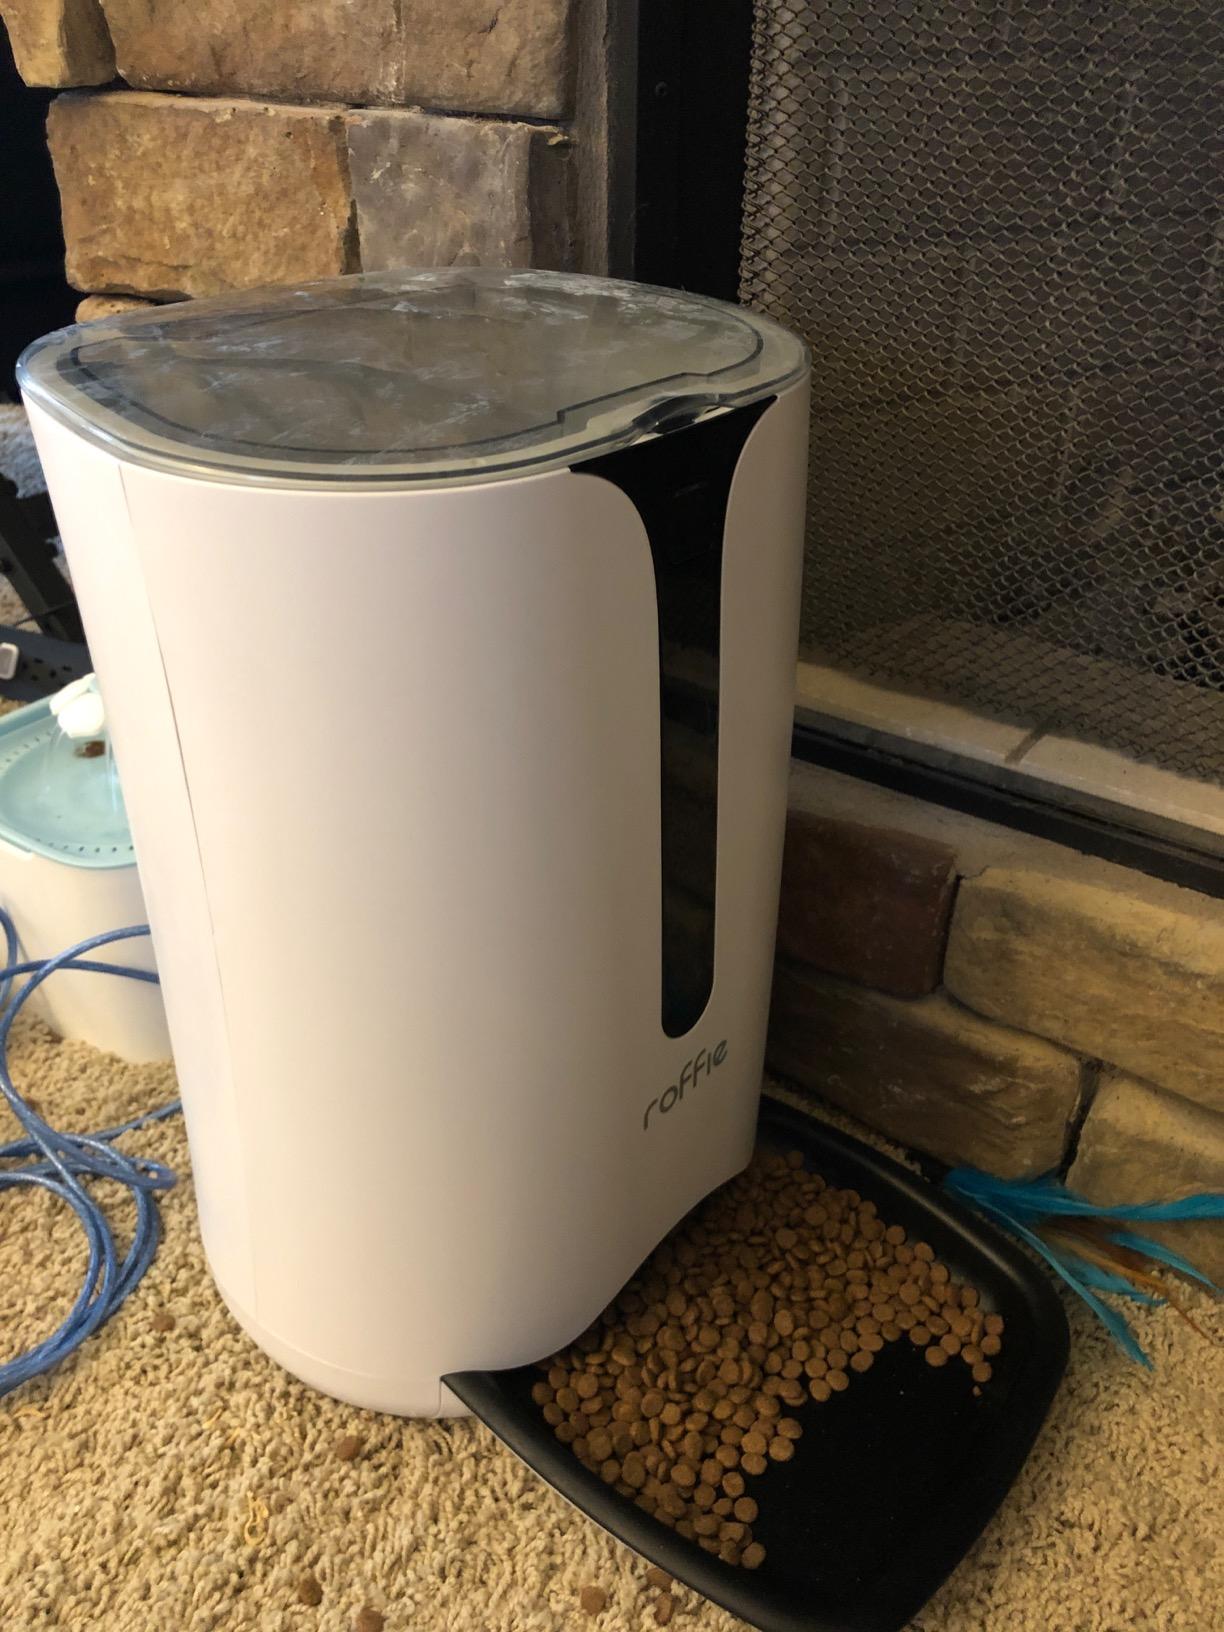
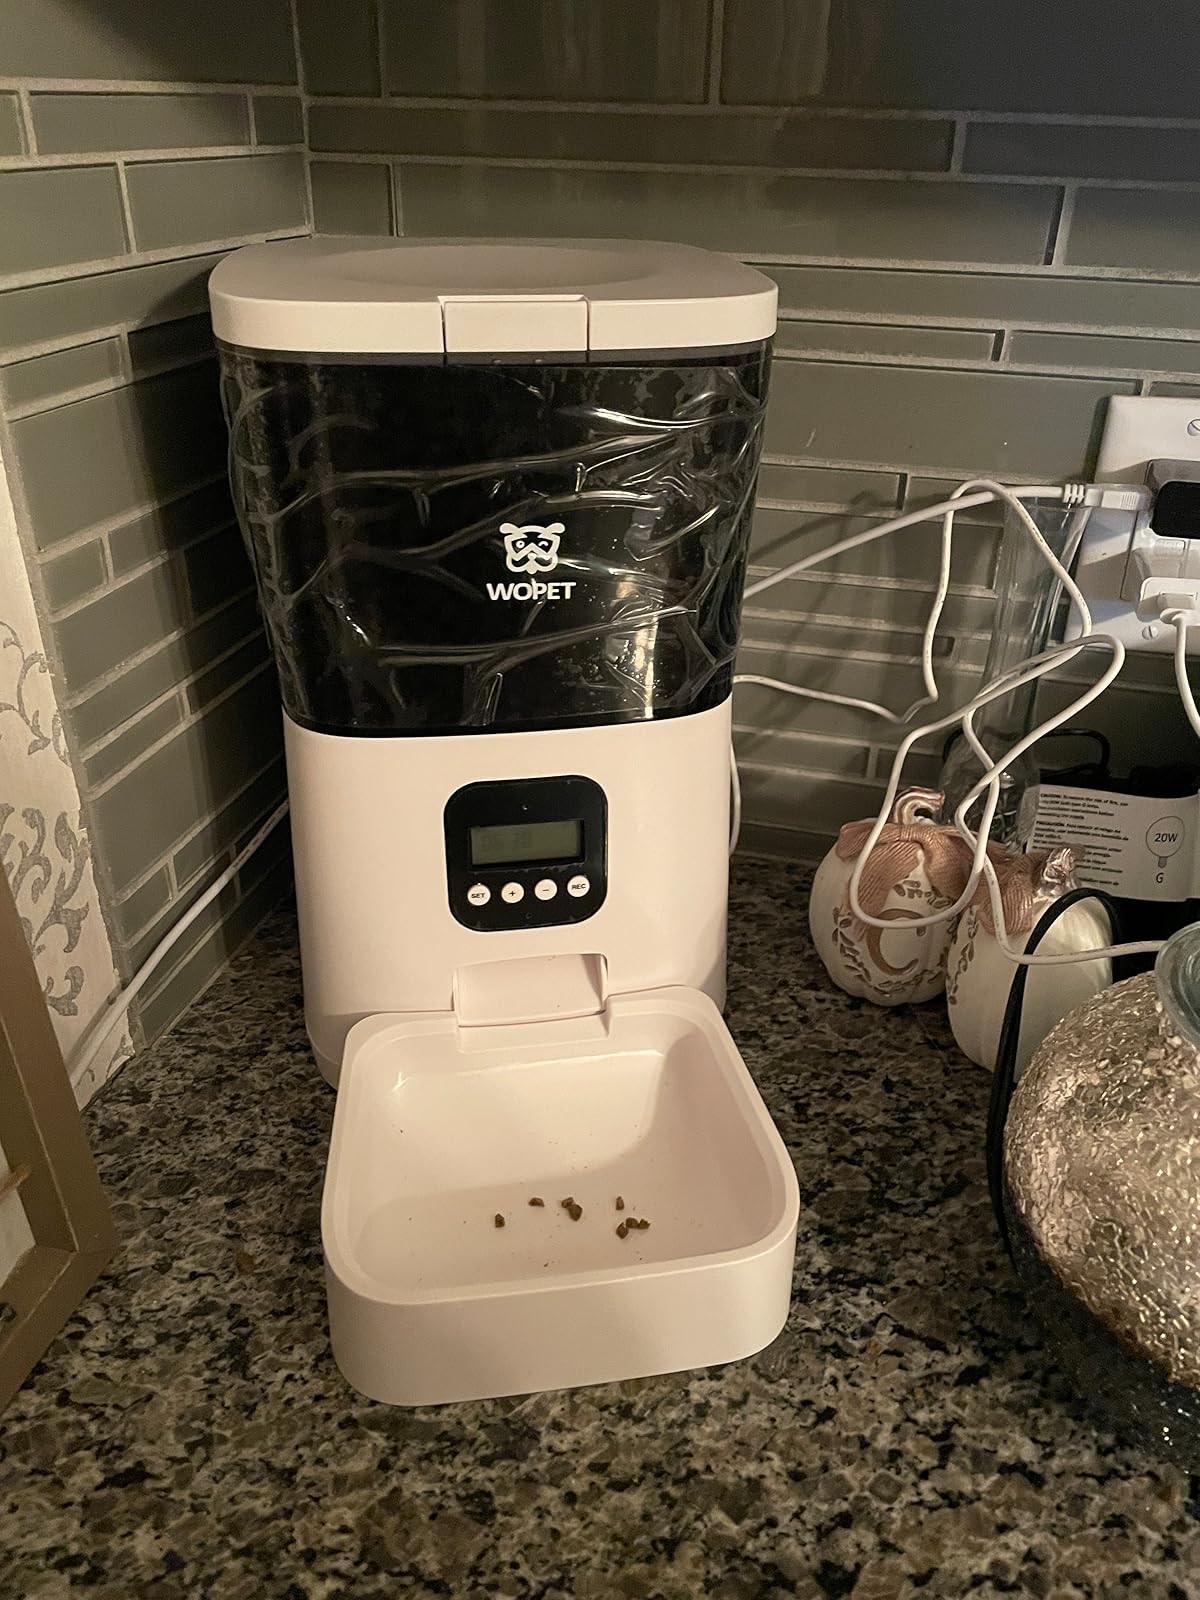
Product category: items_feeder
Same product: no